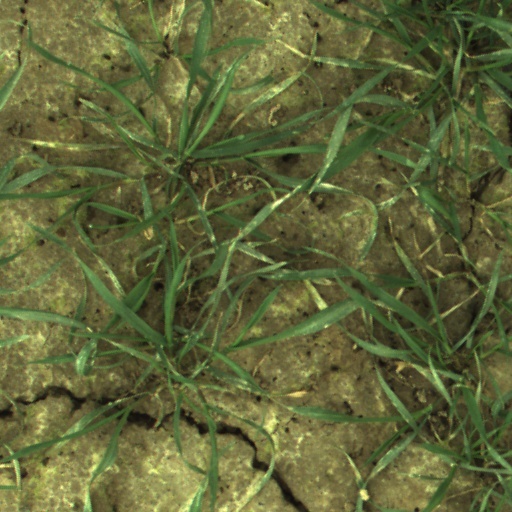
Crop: wheat